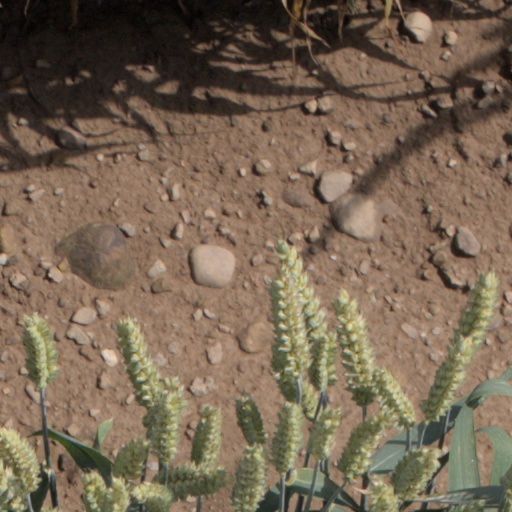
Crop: wheat